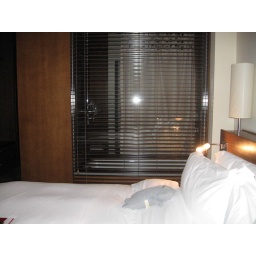
Le Germain Hotel - the bathroom has a glass wall. I watched TV while soaking in the tub!